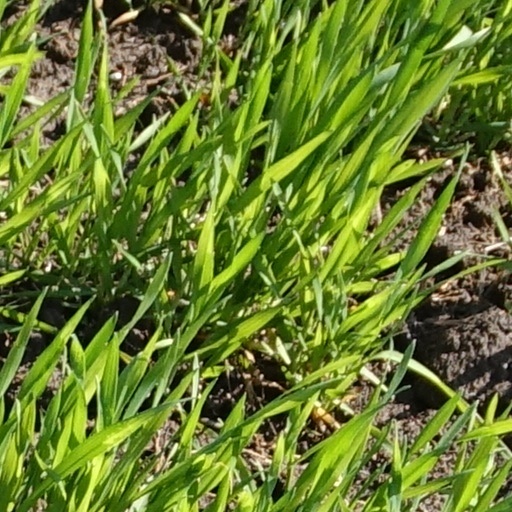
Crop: wheat